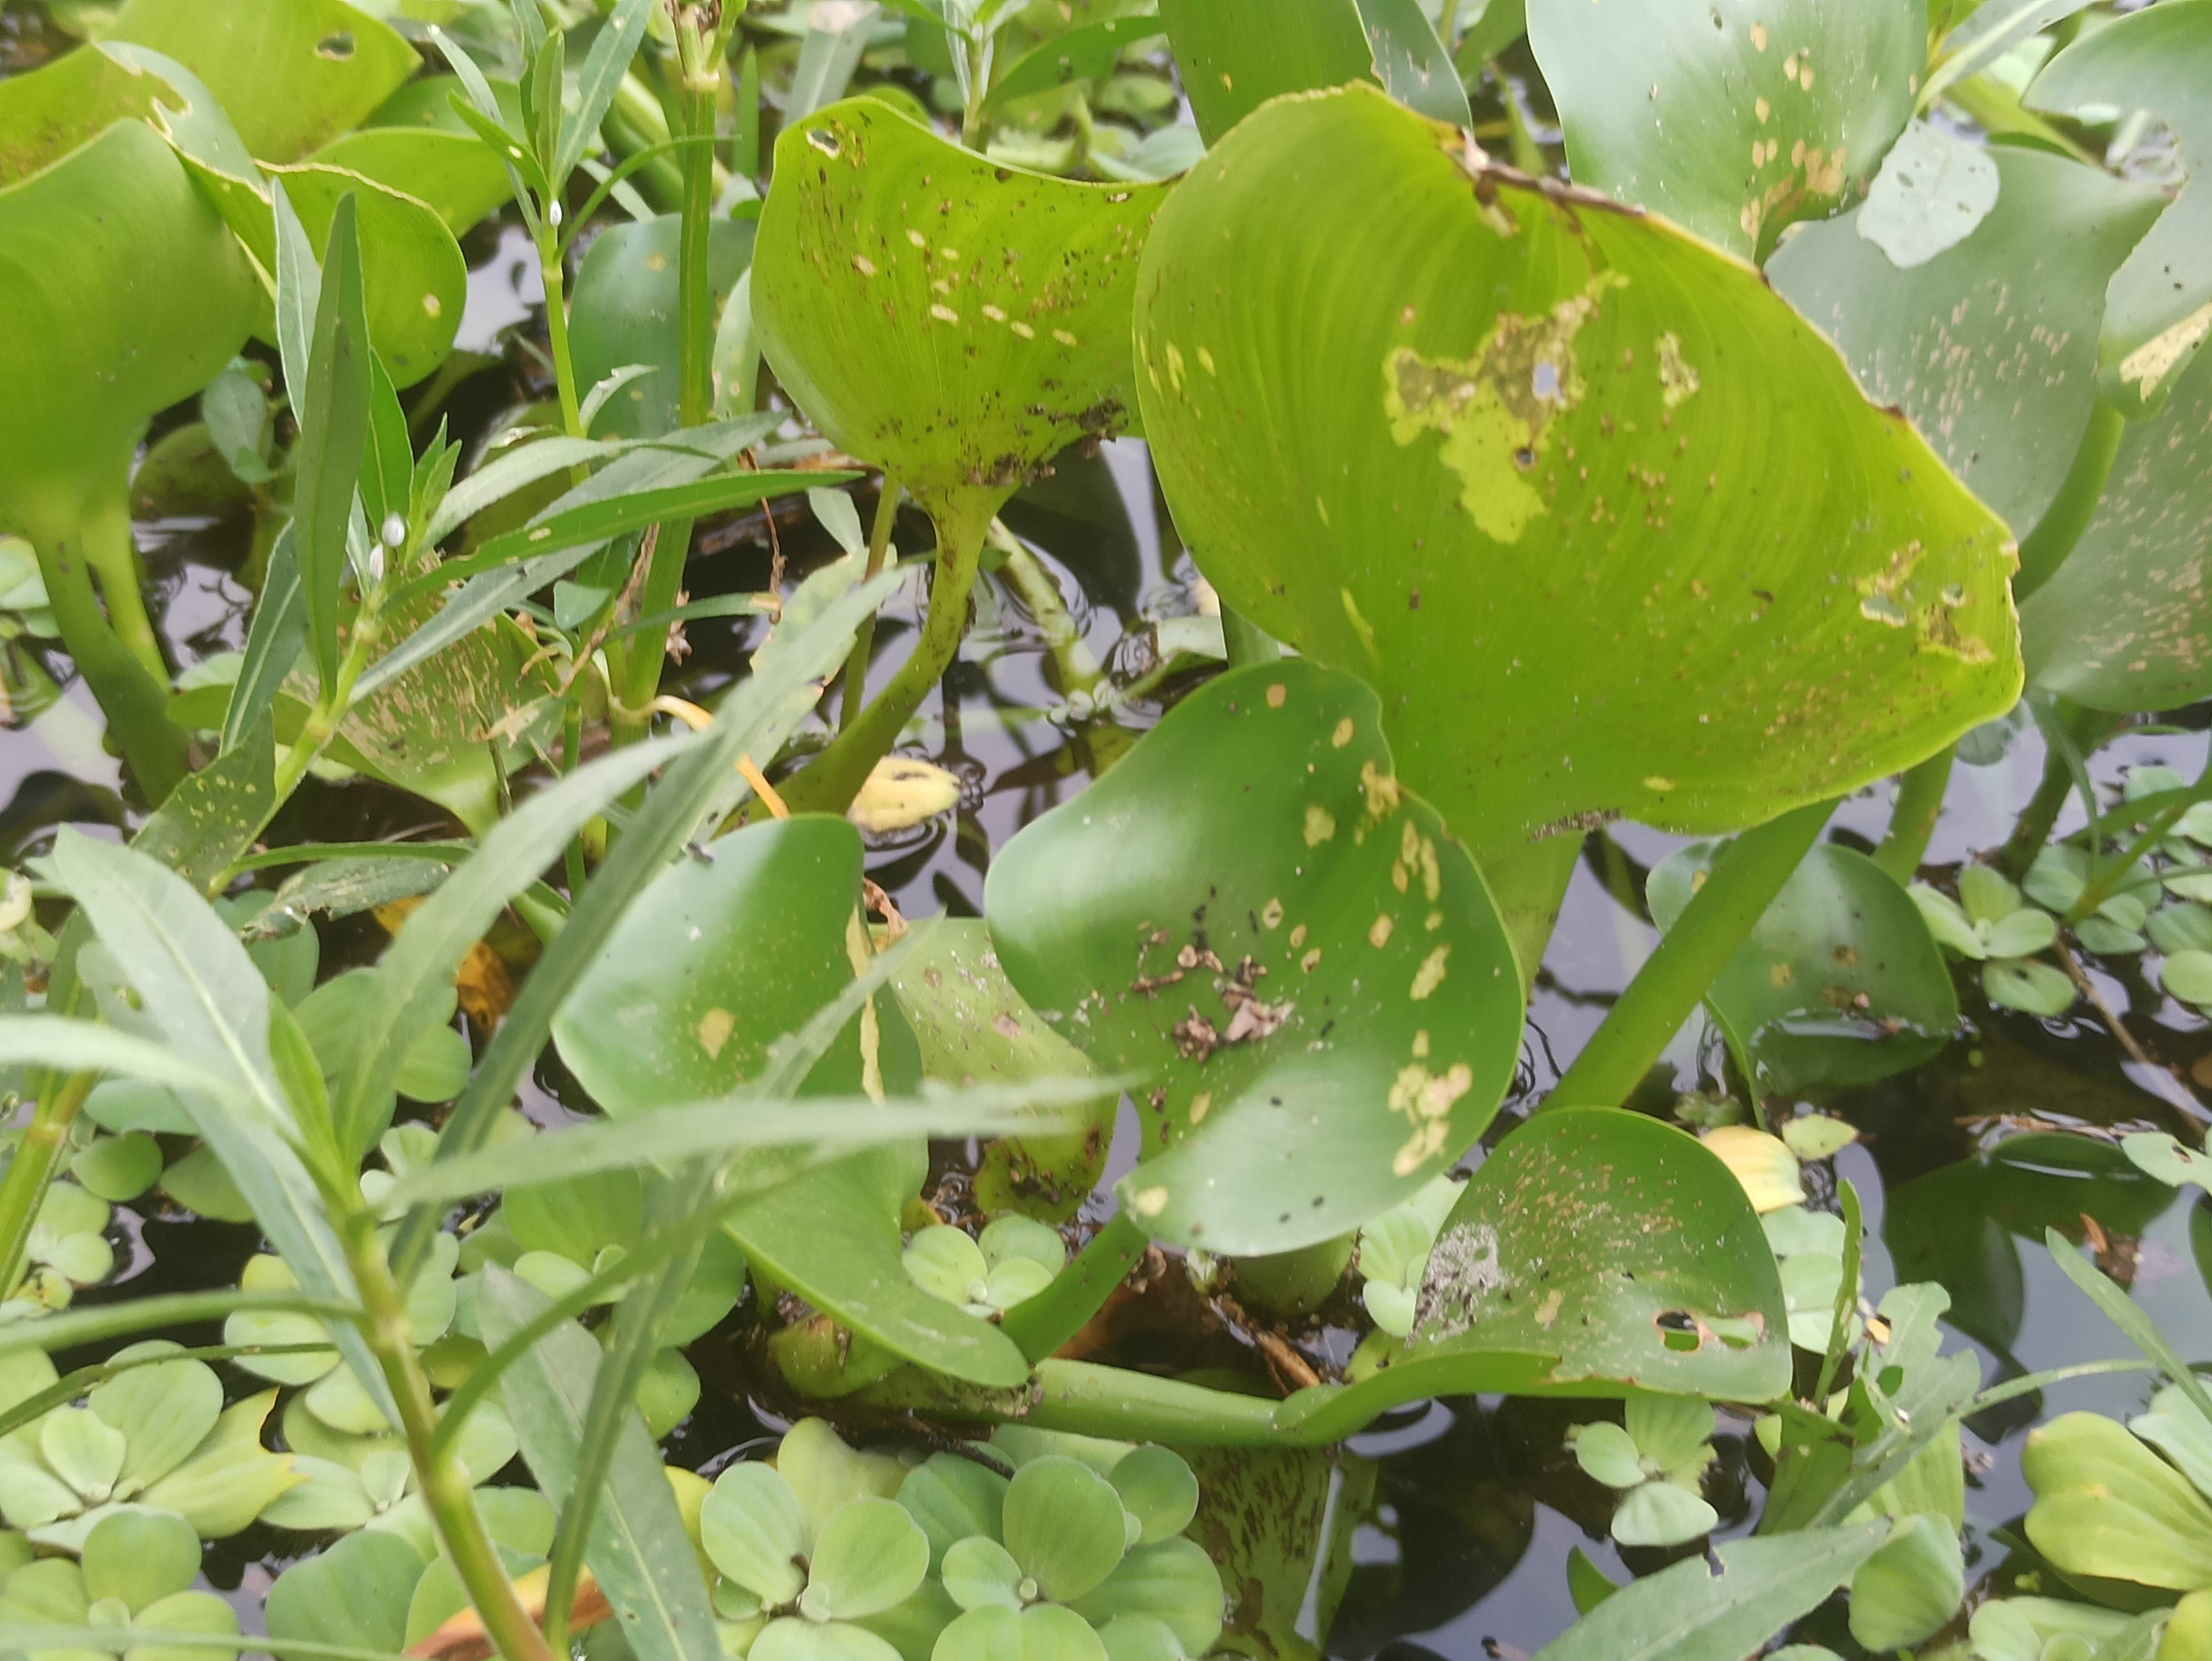
Species: Common Water Hyacinth (Eichornia crassipes)